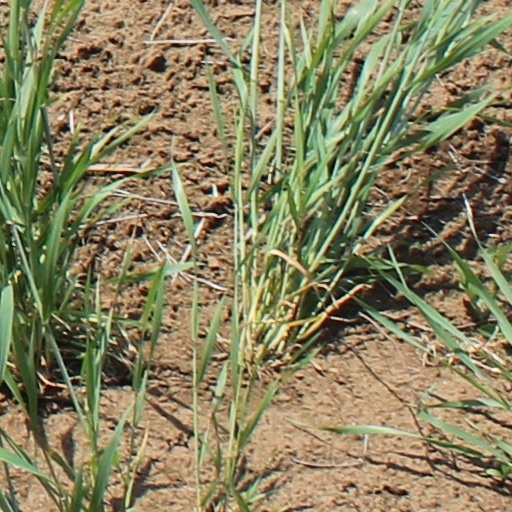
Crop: wheat